MAX Red Line

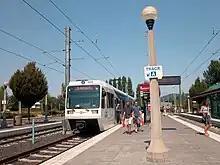
Passengers alighting from a Red Line train at the center platform of Beaverton Transit Center

The Airport MAX project's timeline was accelerated with the formation of a public–private partnership, which excluded Federal Transit Administration (FTA) funding and thus eliminated a requirement for FTA approval. TriMet had estimated the extension would cost $125 million, but additional costs to purchase train sets and build related infrastructure raised the total to $182.7 million. U.S. federal regulations and an authorization from the Federal Aviation Administration (FAA) limited the Port to funding only a stretch within airport property. To ensure funding for the entire project, the Port divided financing into three parts and assumed responsibility for that segment. The next of track, which ran through Cascade Station, in turn went to private funding, while the final along I-205 was covered by TriMet, Metro, and the City of Portland.